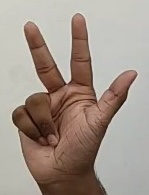
ASL sign: 3